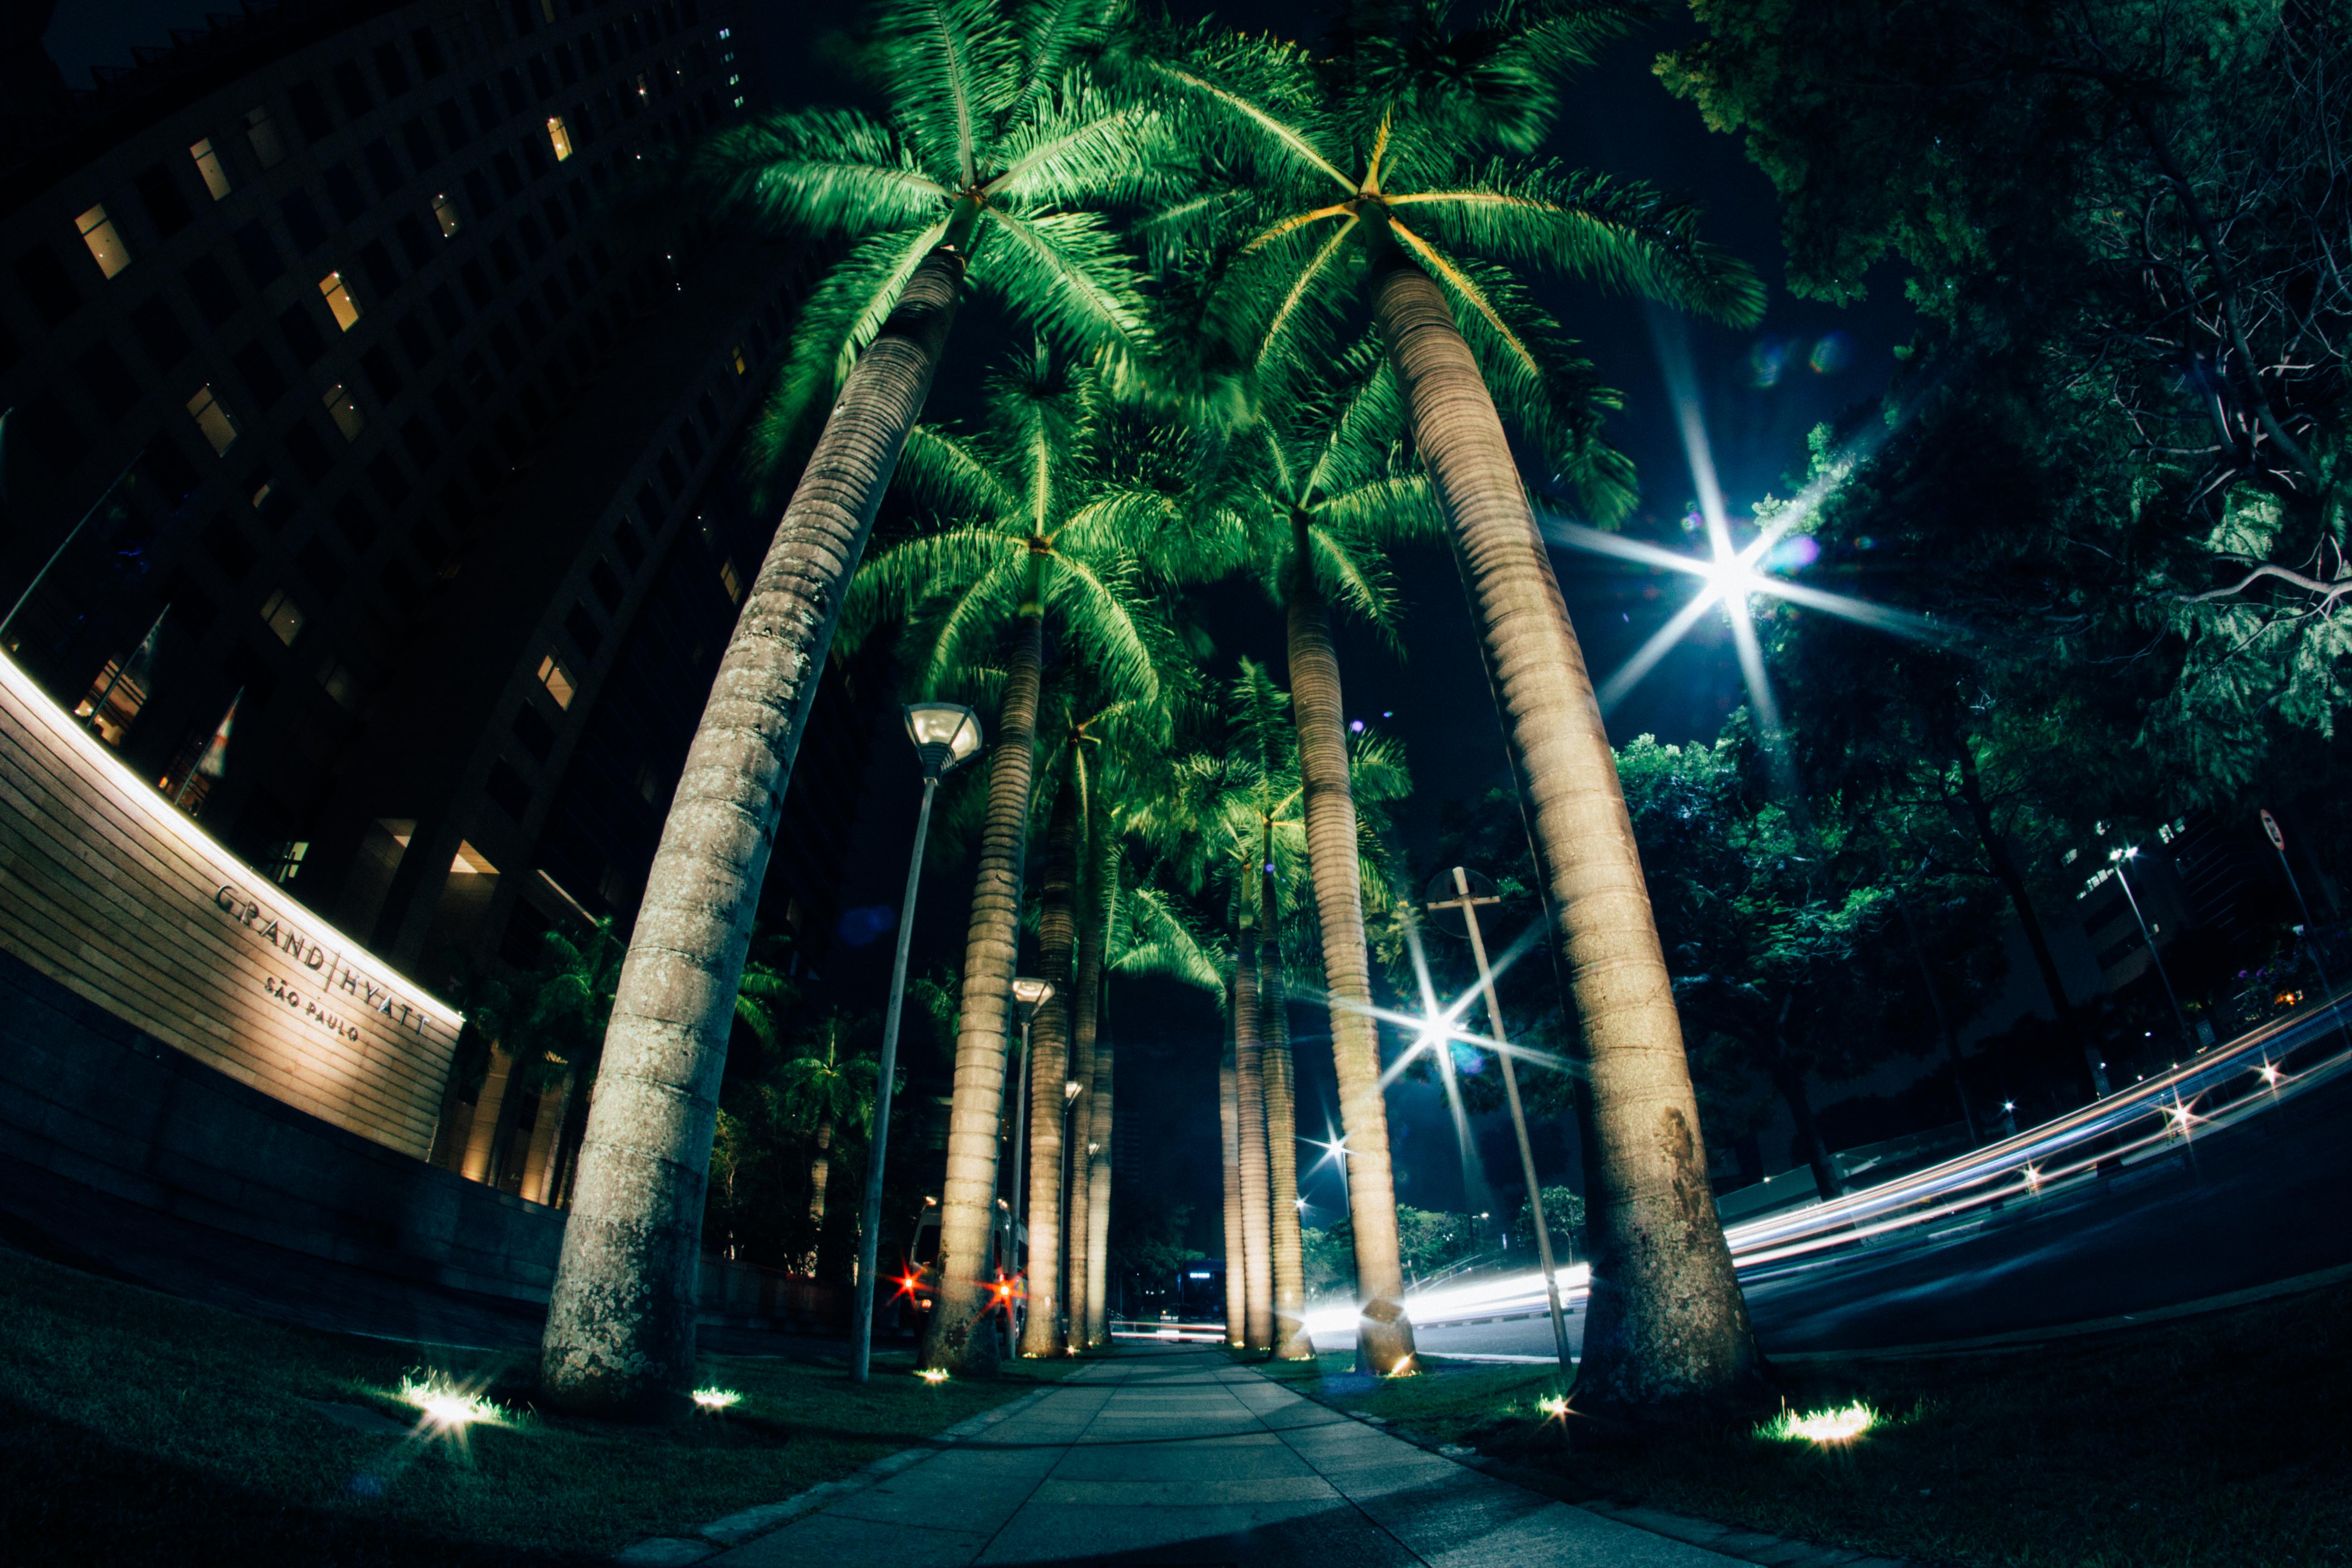
light, street, night, sunlight, sidewalk, reflection, darkness, lights, palms, palm trees, fisheye lens, arecales